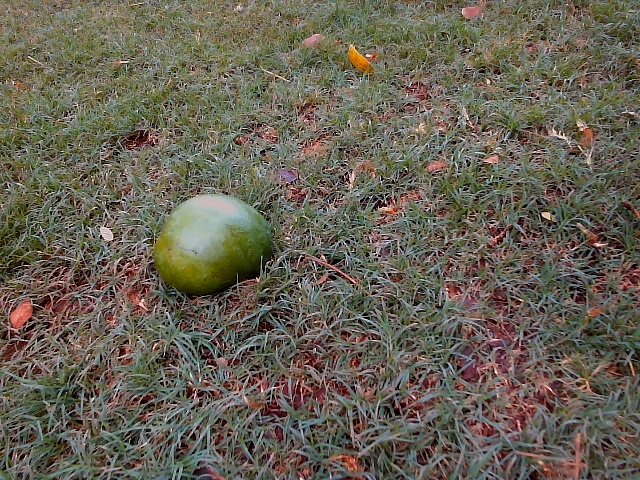
Label: Raw_Mango